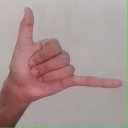
अक्षर: द